Gonzalo Caballero

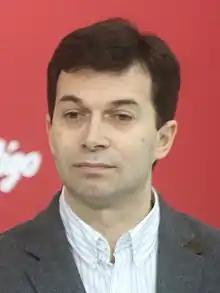
In 2018

Gonzalo Caballero Míguez (born 9 January 1975) is a Spanish economist and politician. He is the secretary-general of the Socialists' Party of Galicia (PSdeG-PSOE) since 2017.